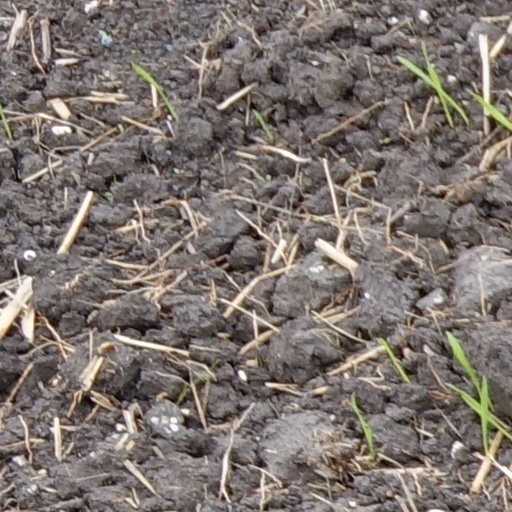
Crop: wheat